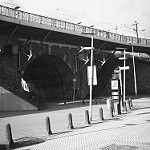
Label: sea